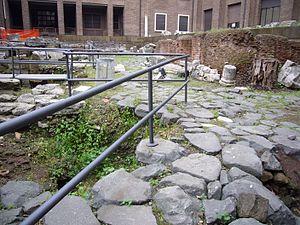
L’aire de Sant’Omobono est une aire sacrée de la Rome antique découverte fortuitement en 1937 près de l’église de Sant’Omobono, entre les pentes du Capitole et le nord du forum Boarium. Sa découverte et son exploration sont d’une importance exceptionnelle pour la connaissance de l’histoire de la Rome archaïque et républicaine, ainsi que pour des époques encore plus reculées.